Kita-Iyo Station

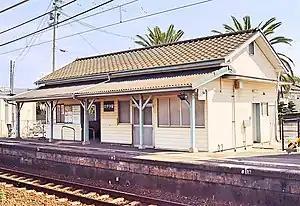
Kita-Iyo Station

is a passenger railway station located in the town of Masaki, Iyo District, Ehime Prefecture, Japan. It is operated by JR Shikoku and has the station number "U02".